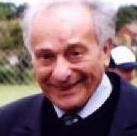
Age: 79